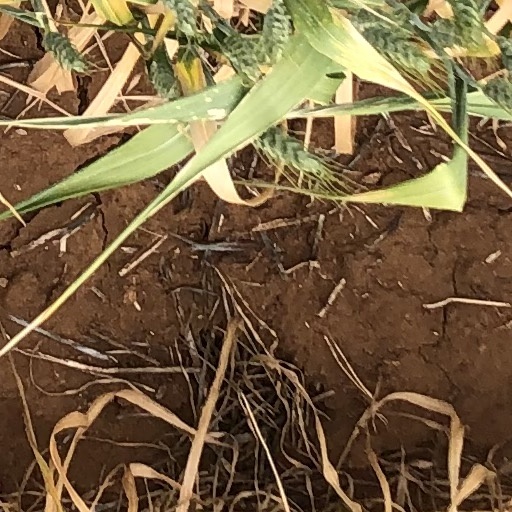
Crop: wheat